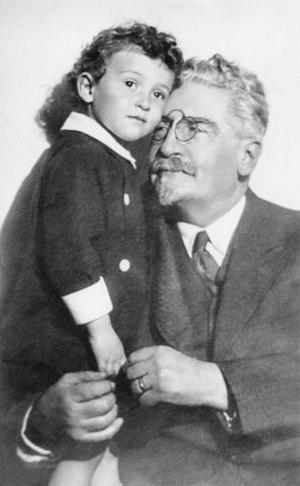
Lev Levin, né en 1870 à Odessa et mort le 15 mars 1938, est un médecin russe.